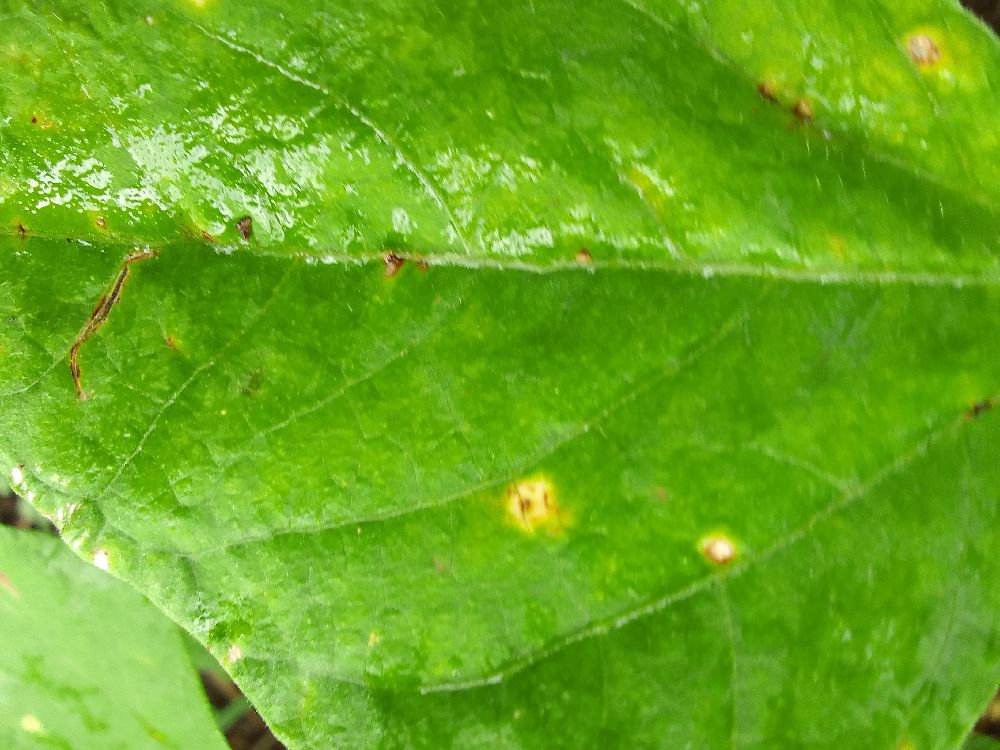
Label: rust